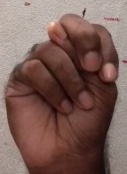
ASL sign: N